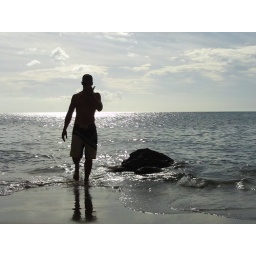
secret beach, it's reached only by boat or a hidden steep hike along a cliff with tree roots for support